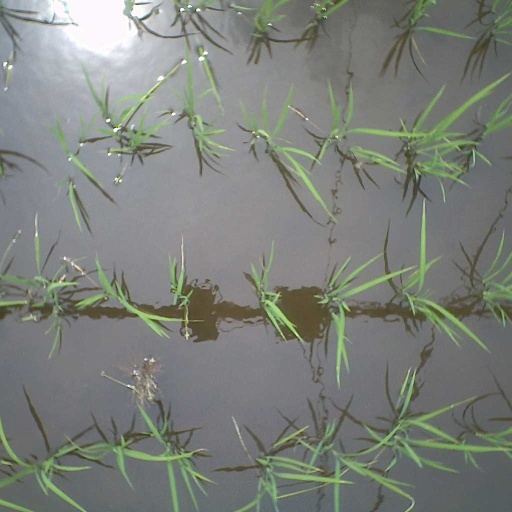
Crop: rice